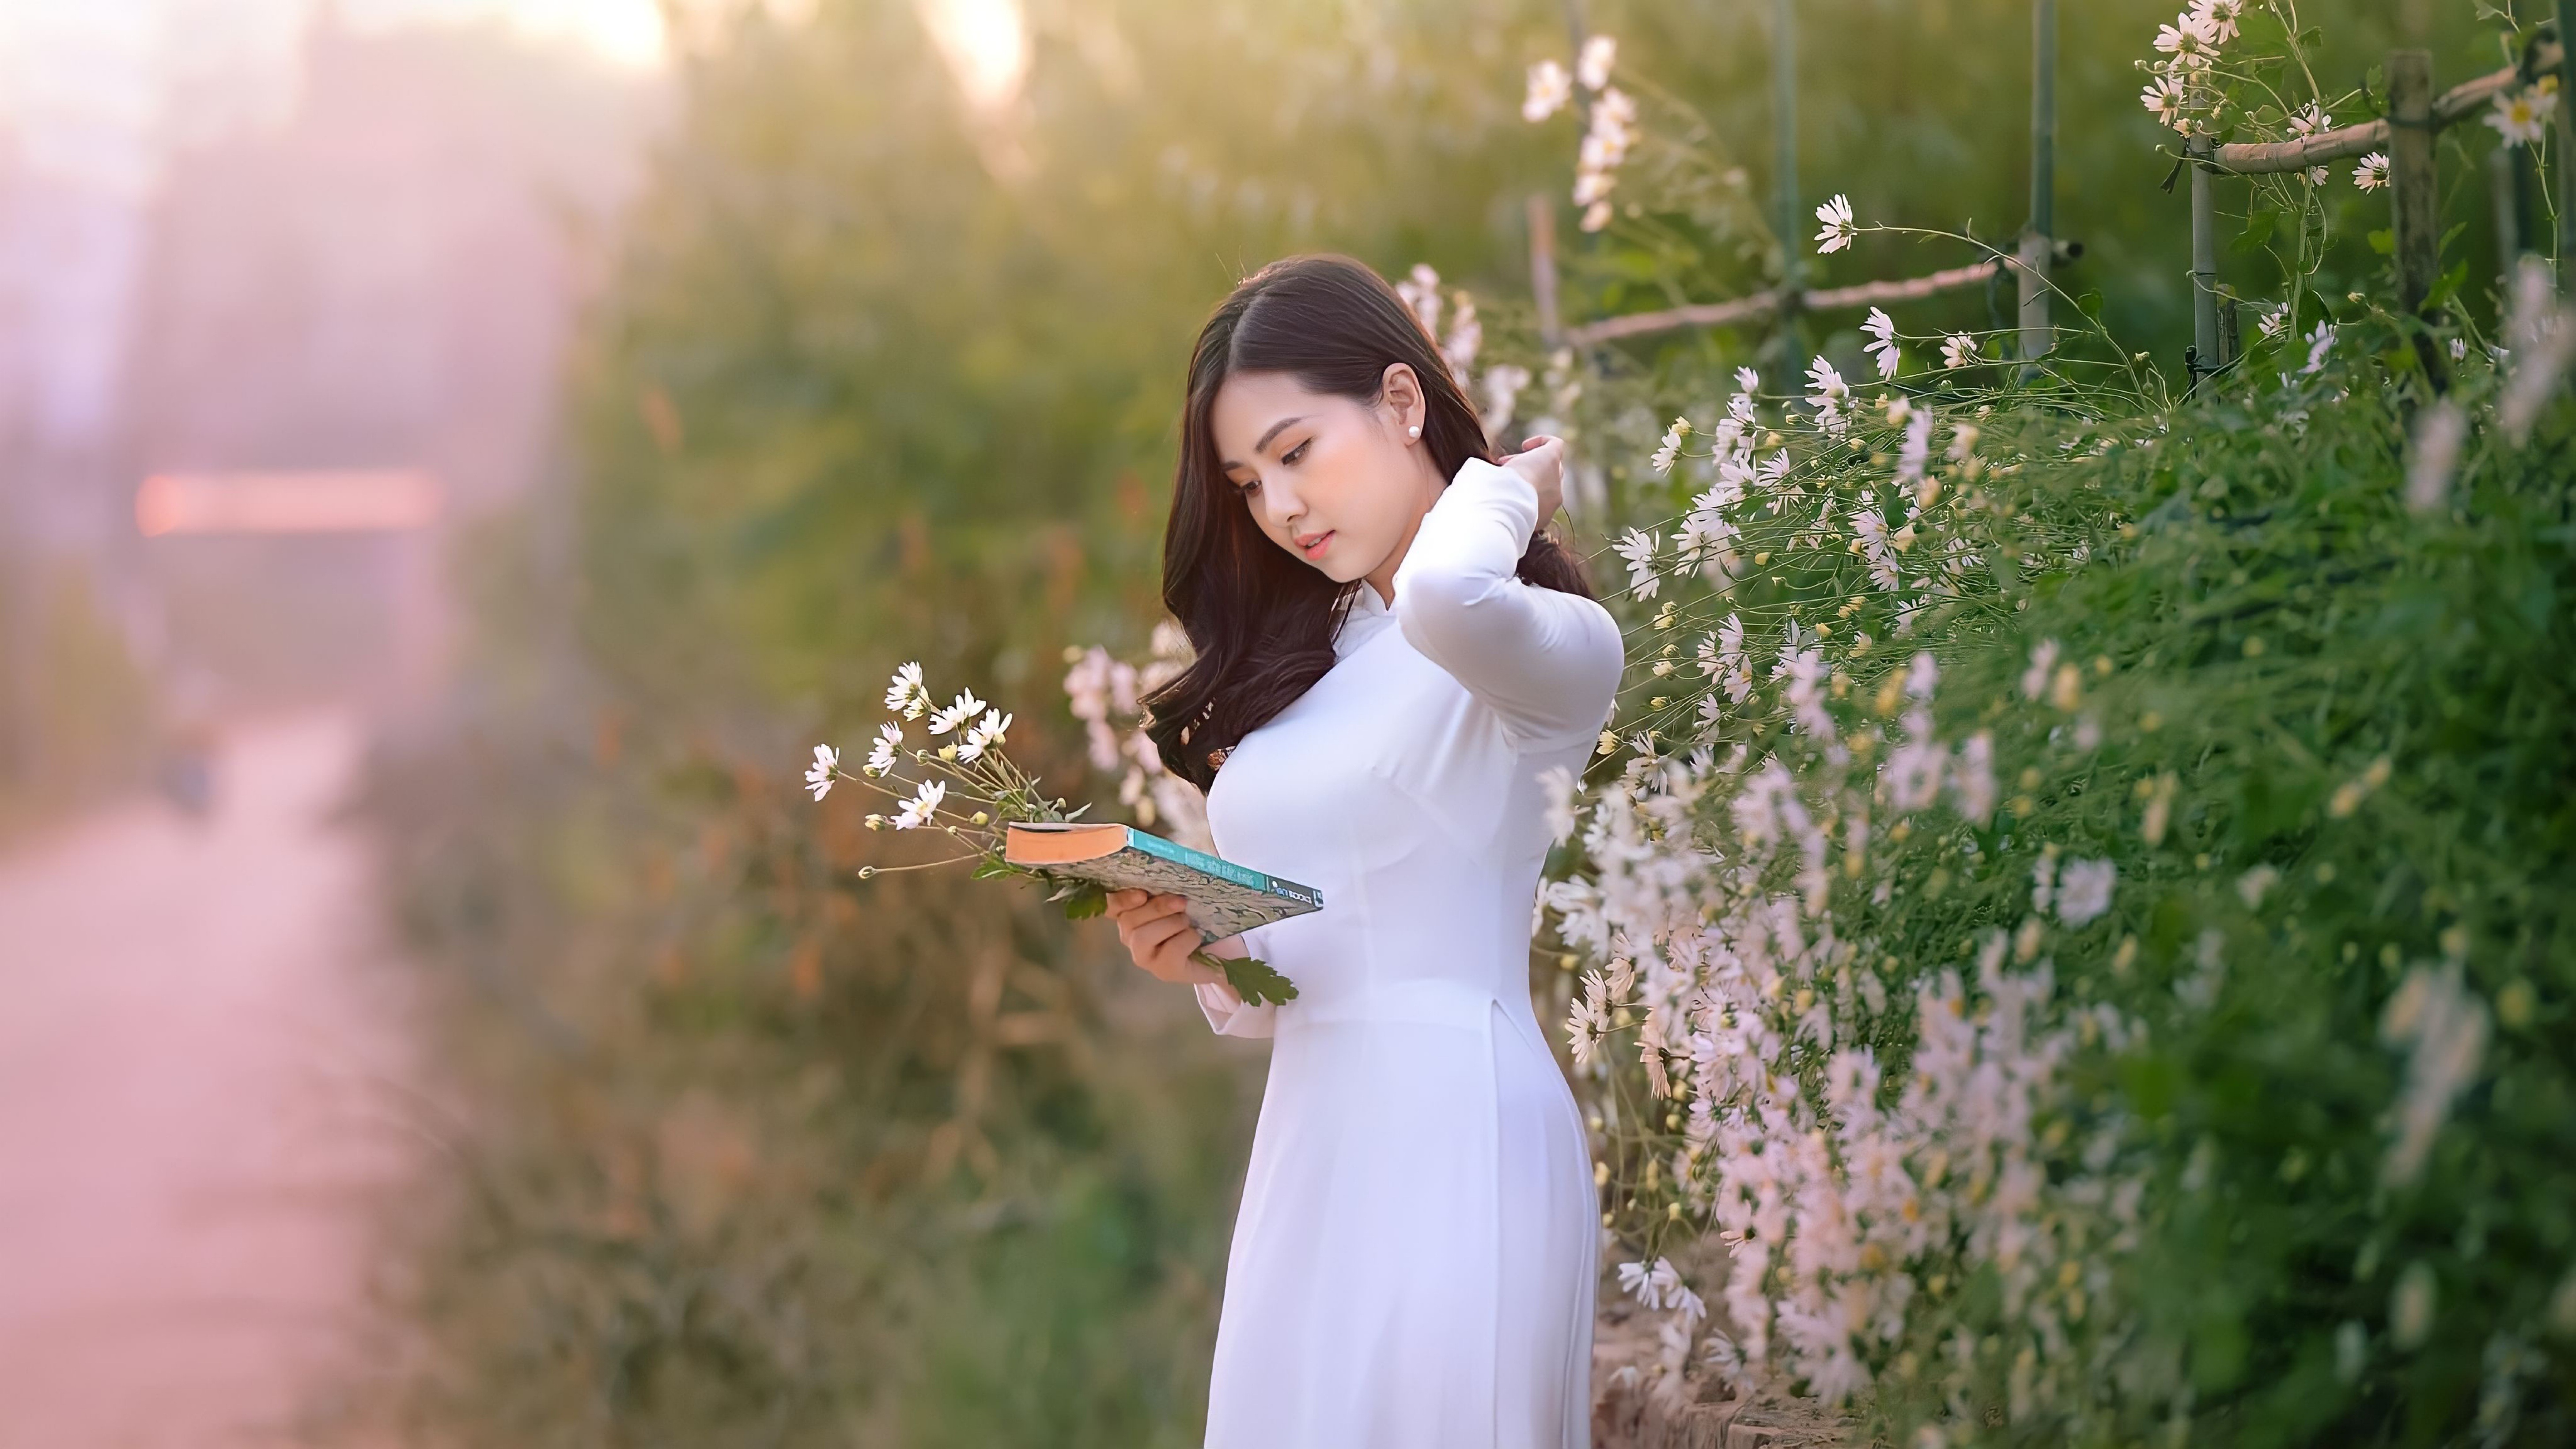
woman, flower, skin, plant, People in nature, leaf, flash photography, branch, happy, dress, gesture, sunlight, petal, grass, waist, meadow, beauty, tree, formal wear, grassland, event, brown hair, wildflower, spring, flowering plant, backlighting, stock photography, forest, landscape, blossom, gown, portrait photography, floral design, photo shoot, garden, ceremony